Districts of Cartagena, Spain

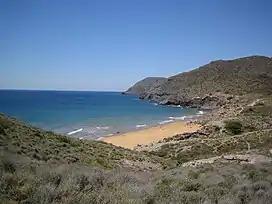
Calblanque Regional Park.

Rincón de San Ginés is located in the south-east of the municipality of Cartagena, and borders the Mediterranean Sea and the coastal saltwater lagoon Mar Menor. The Calblanque Regional Park is located in Rincón de San Ginés.